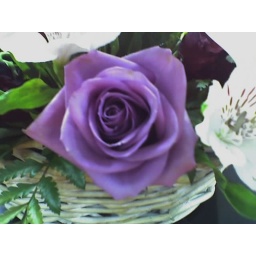
I took a photo of one of the purple roses that were being sold in a bouquet at work.